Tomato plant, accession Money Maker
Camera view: bottom (45 deg); turntable rotation: 120 degrees
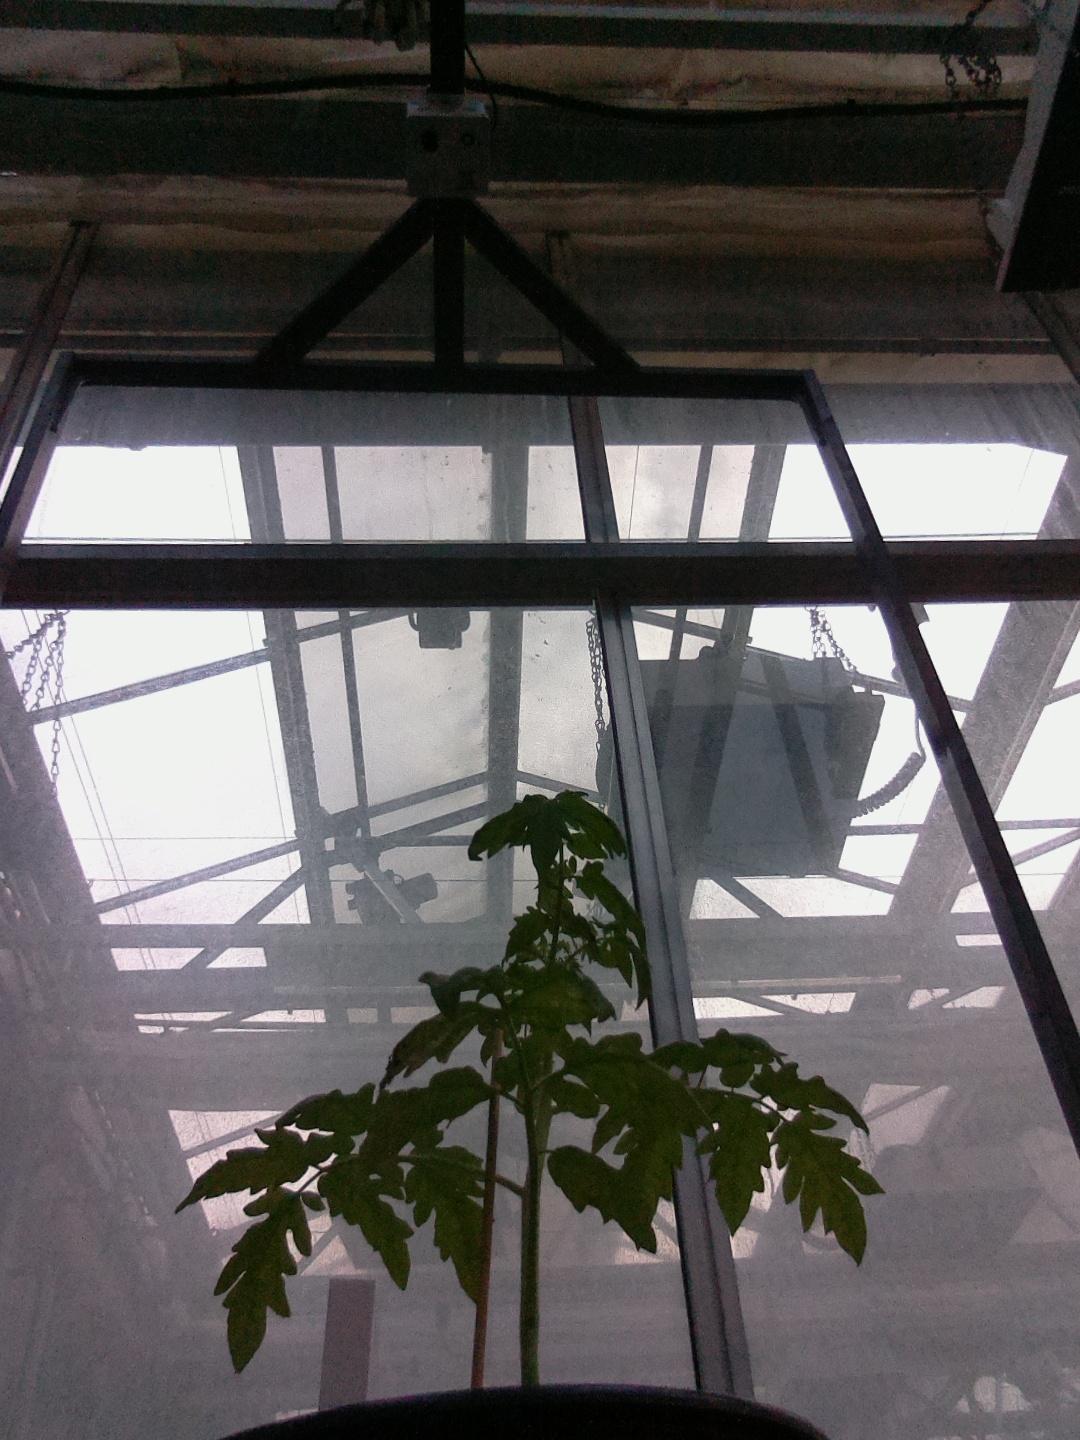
BBCH growth stage 13: 6 of true leaves visible